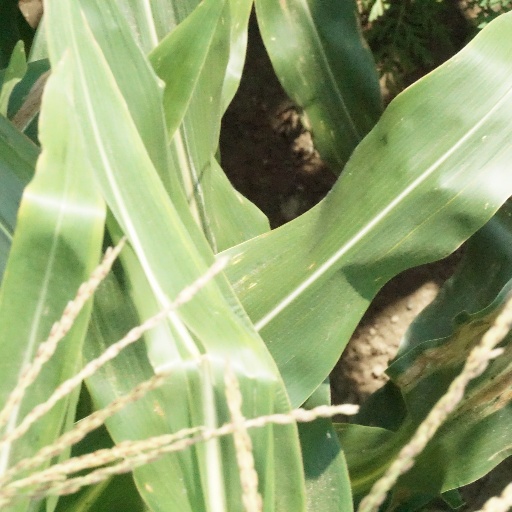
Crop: maize; corn